Nyungwe Forest

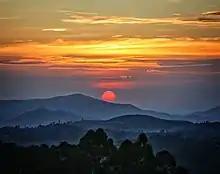
Sunrise in Nyungwe

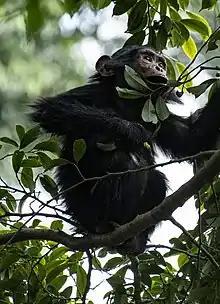
Young chimpanzee in Nyungwe Forest National Park, Rwanda

The Nyungwe forest has a wide diversity of animal species, making it a priority for conservation in Africa. The forest is situated in a region in which several large-scale biogeographical zones meet and the variety of terrestrial biomes provides a great span of microhabitats for many different species of plants and animals.